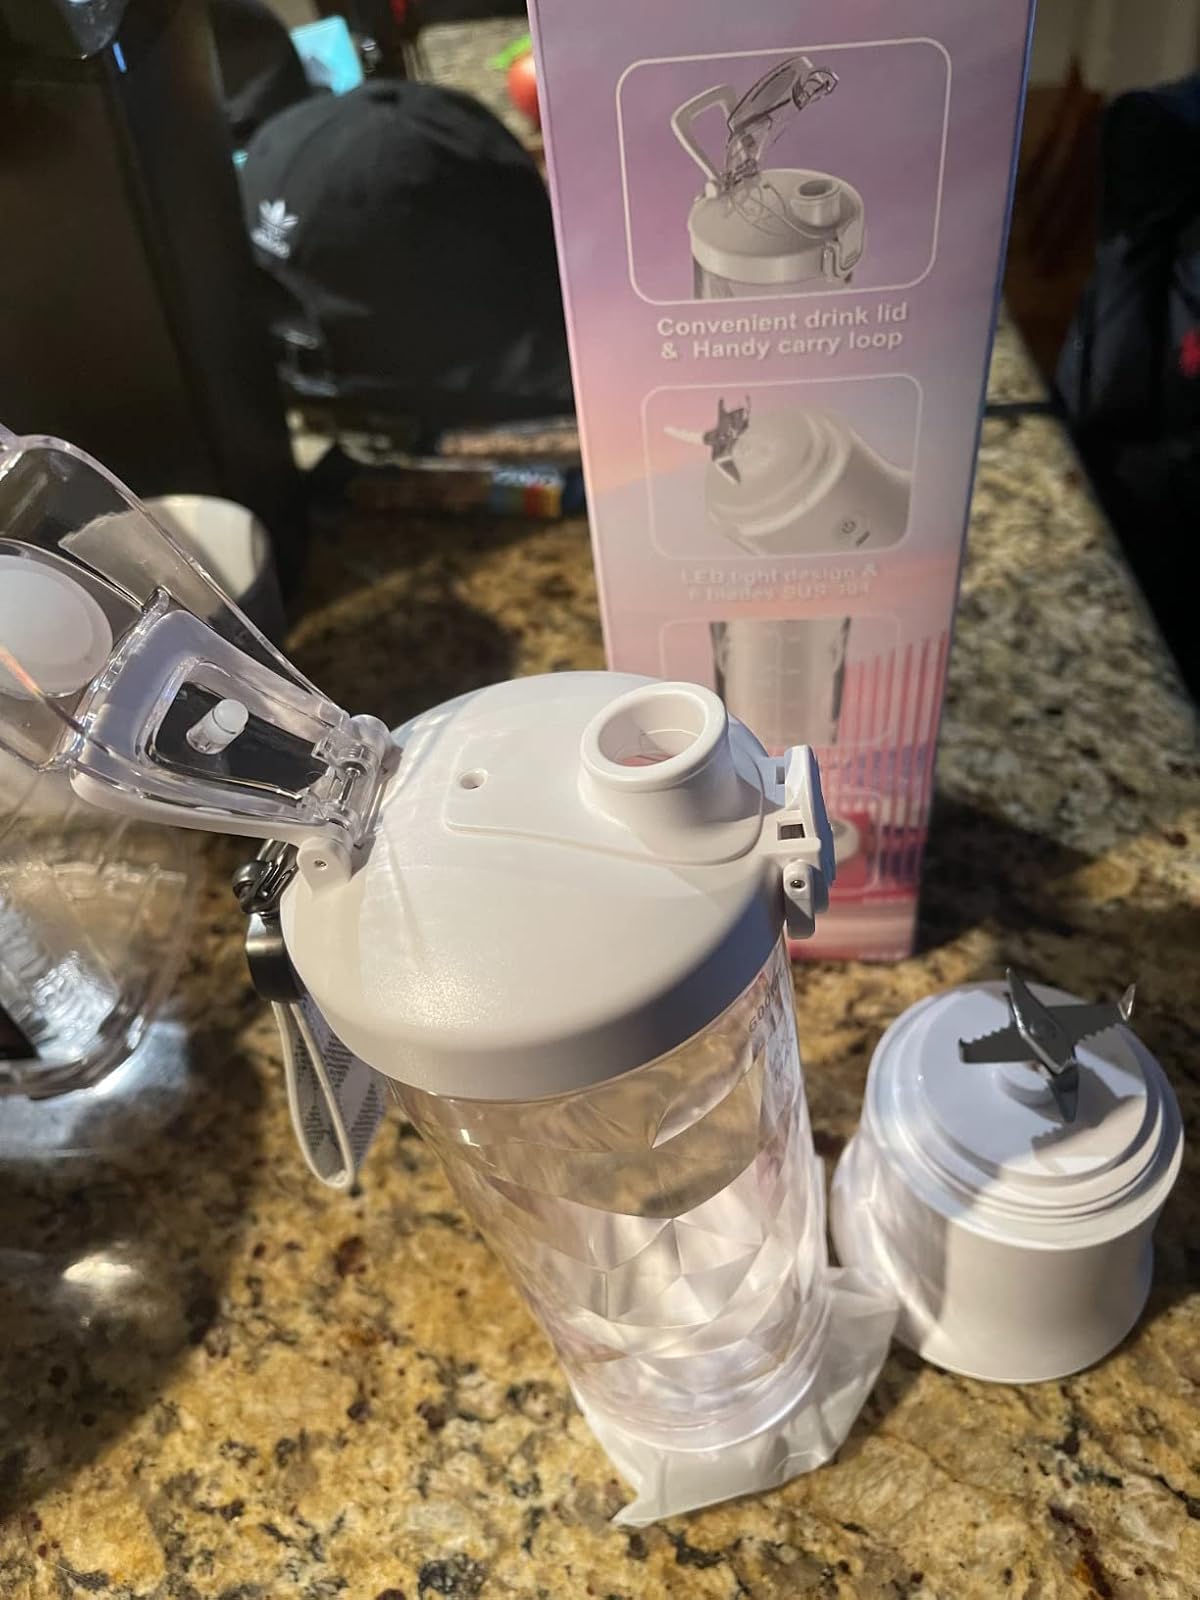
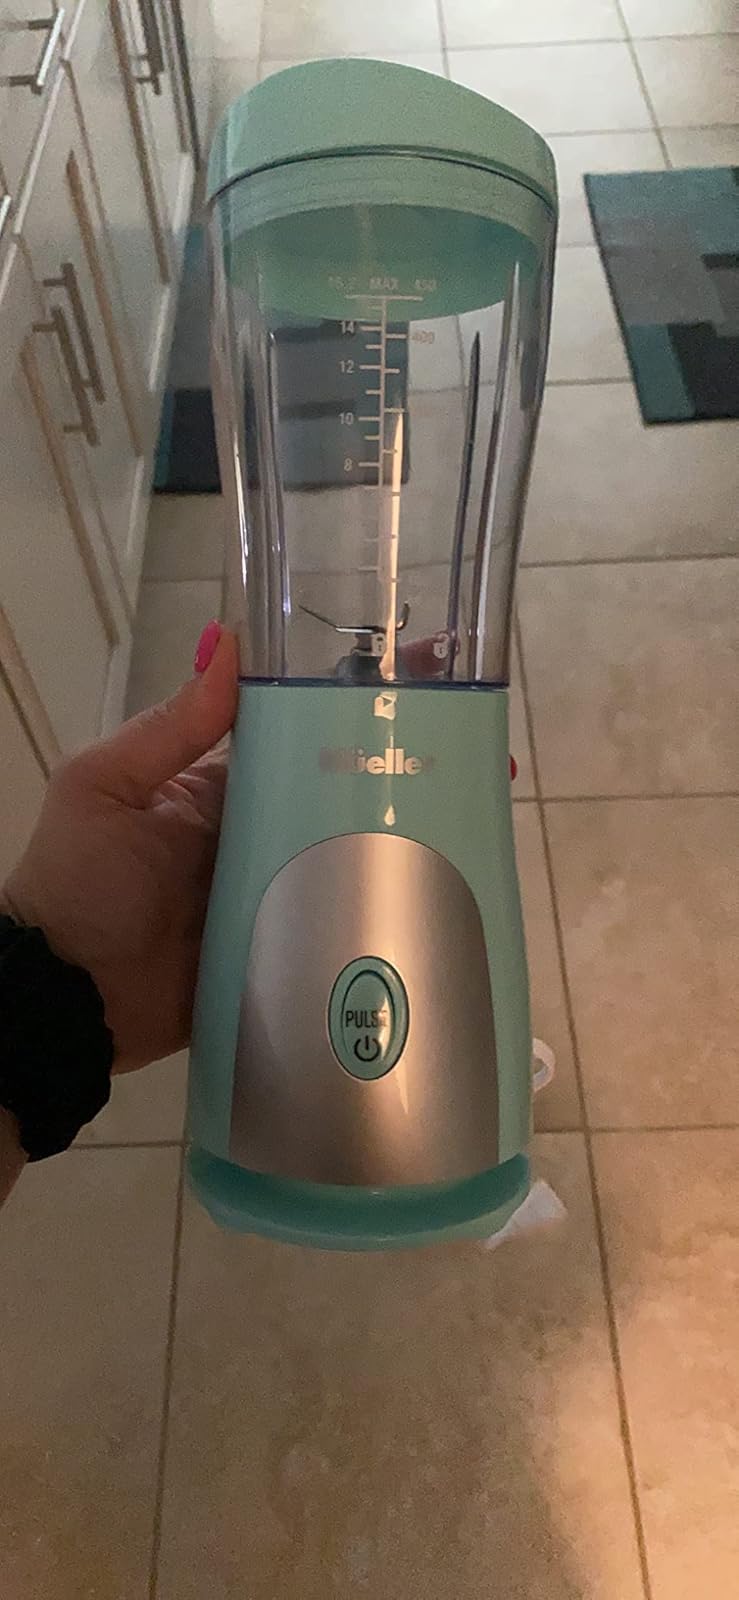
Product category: items_blender
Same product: no